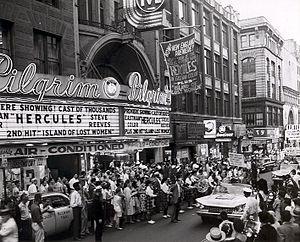
Les Travaux d'Hercule est un film hispano-italien réalisé par Pietro Francisci et sorti en 1958.